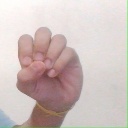
अक्षर: उ